Red Chillies Entertainment

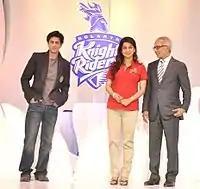
(L-R)Shahrukh Khan, Juhi Chawla and Jay Mehta co-owners of KKR.

In 2008, Red Chillies acquired ownership rights for the franchise representing Kolkata in the Twenty20 cricket tournament Indian Premier League, for a price of US$75.09 million, and have since named the team Kolkata Knight Riders. KKR is the richest team in the IPL and it has been ranked as the most valued with a brand value of $42.1 million. Financially, KKR is the most profitable franchise in the IPL. The home of the Kolkata Knight Riders is Eden Gardens.